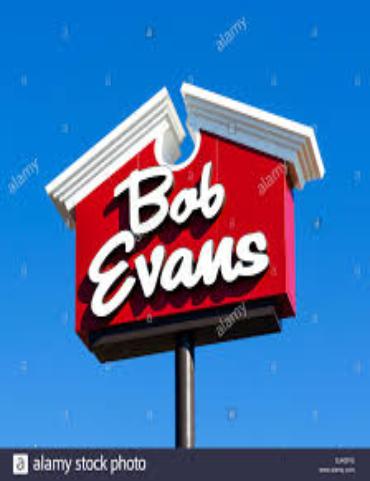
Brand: Bob Evans Restaurants
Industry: Clothes